Dassault-Breguet Super Étendard

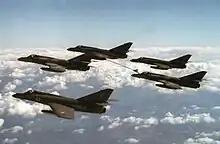
A formation of Super Étendards in flight, one of which is refueling another Super Étendard, through "buddy-to-buddy" refueling process.

The Argentine Naval Aviation decided to buy 14 Super Étendards in 1979 after the United States put an arms embargo in place, due to the Dirty War and refused to supply spare parts for Argentina's fleet of A-4Q Skyhawks. Between August and November 1981, five Super Étendards and five anti-ship sea-skimming Exocet missiles were shipped to Argentina. The Super Étendards, armed with Exocet anti-ship missiles played a key role in the Falklands War between Argentina and the United Kingdom in 1982. The 2nd Naval Squadron was stationed at the Río Grande, Tierra del Fuego naval air base; during the conflict. The threat posed to British naval forces led to the planning of Operation Mikado and other proposed infiltration missions to raid the airbase, aiming to destroy the Super Étendards to prevent their use. A total of four Super Étendards were operational during the conflict.